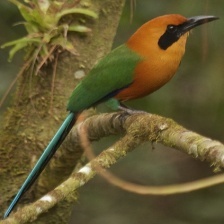
Species: RUFUOS MOTMOT
Scientific name: BARYPHTHENGUS MARTII